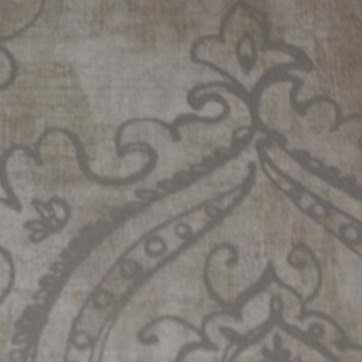
Material: wallpaper